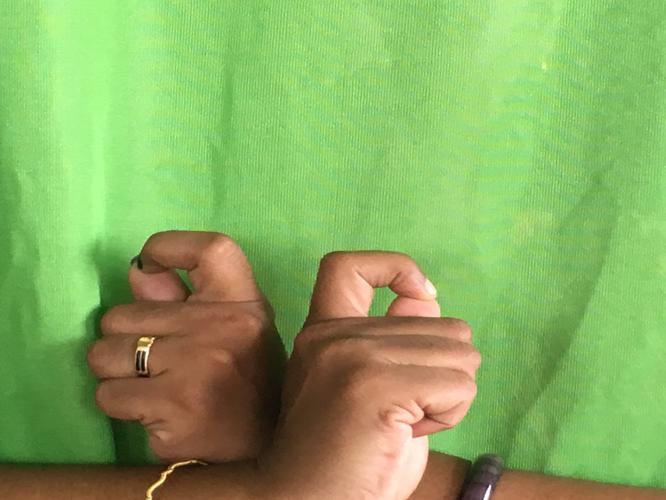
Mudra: Berunda
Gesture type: double_hand